Stéphanie Di Giusto

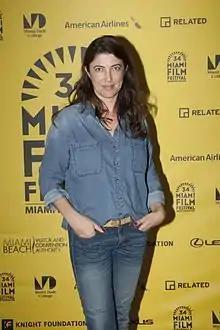
di Glusto at the 2017 Miami International Film Festival presentation of the film "The Dancer"

Stéphanie Di Giusto (also known by her former pseudonym "Paf le chien") is a French film director, photographer and art director.